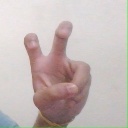
अक्षर: ई